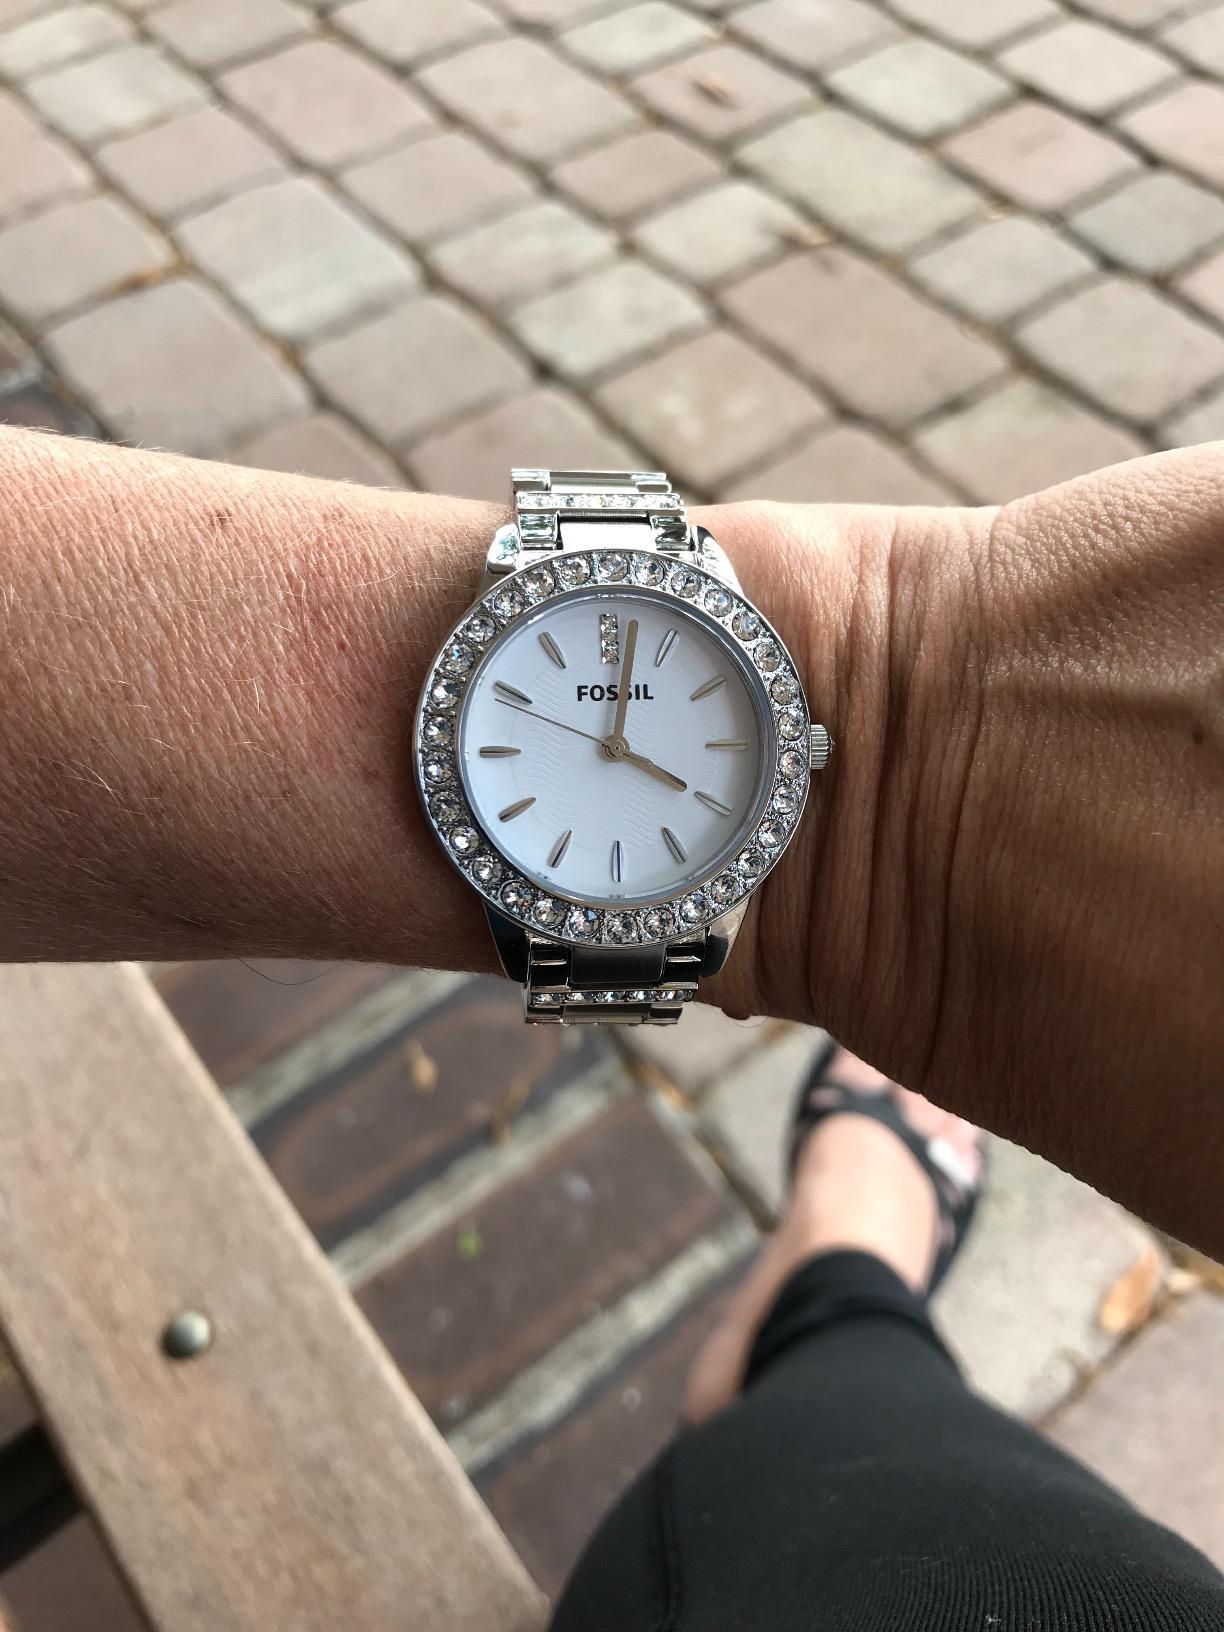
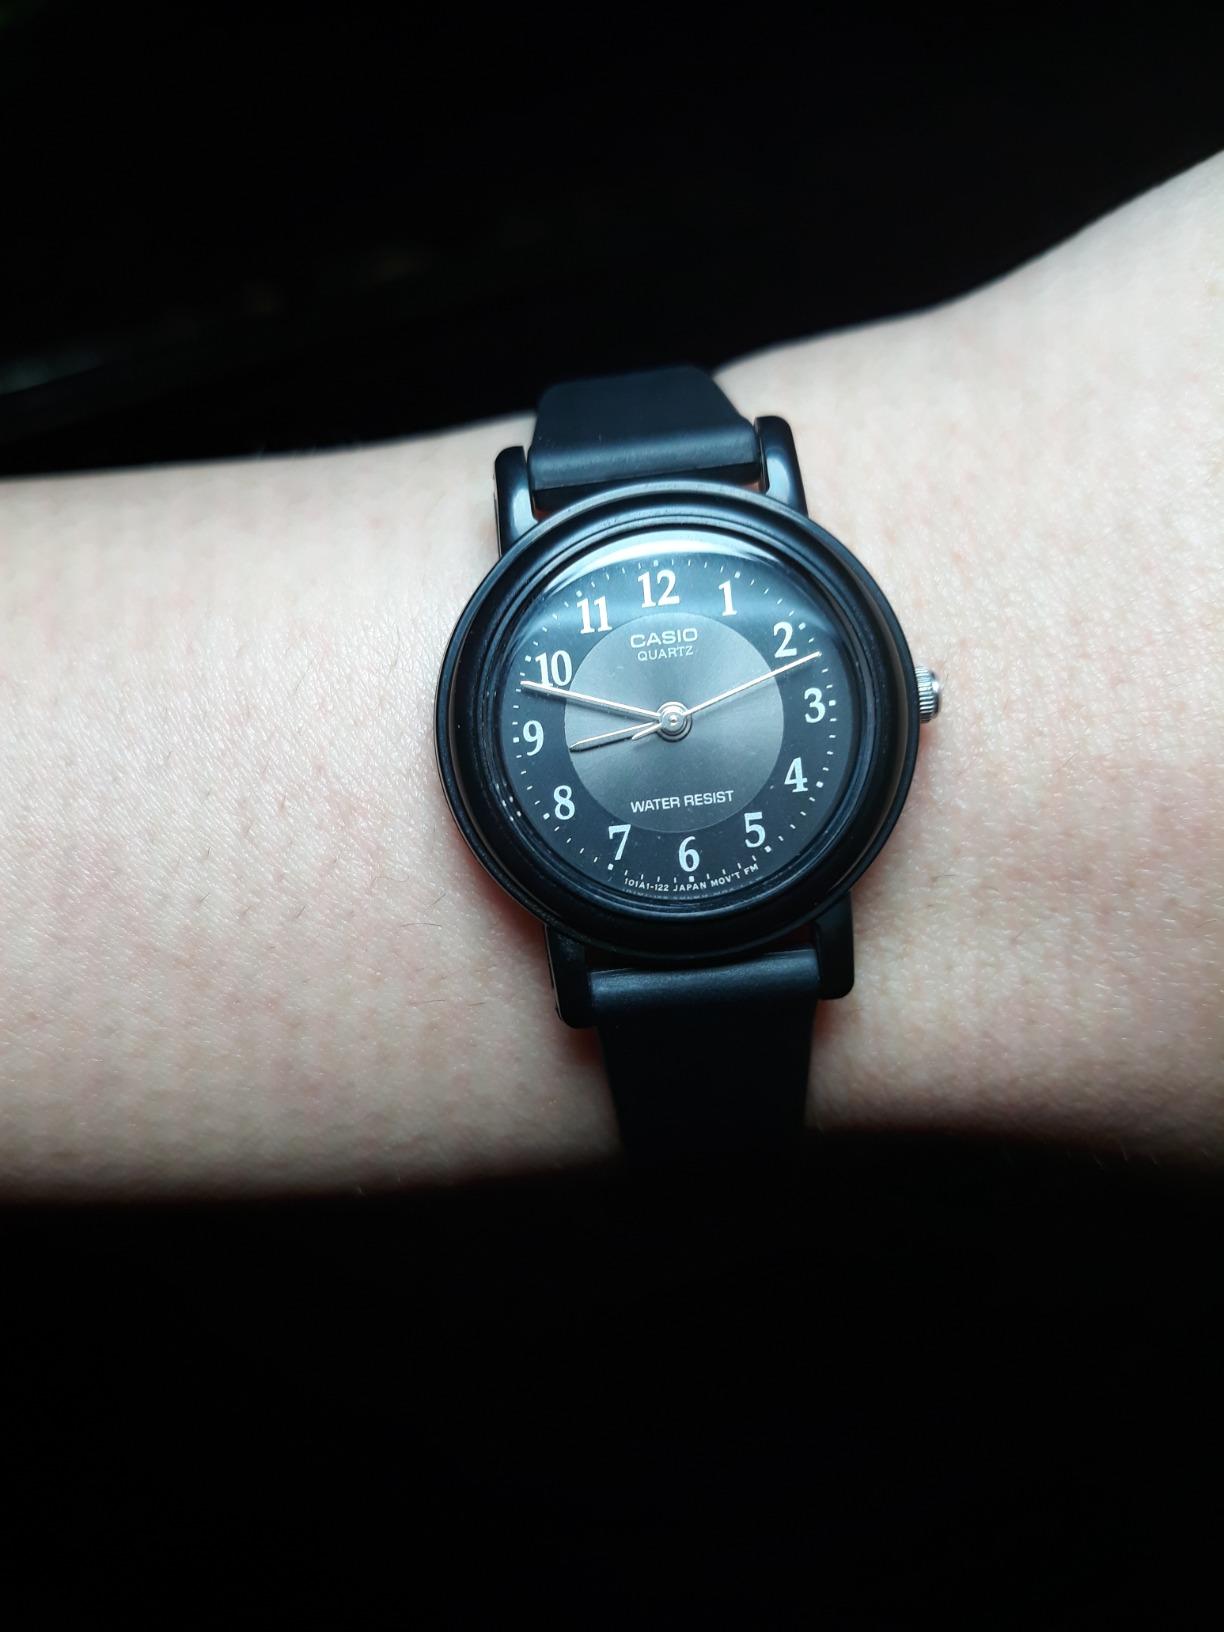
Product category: accessories_watch
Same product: no